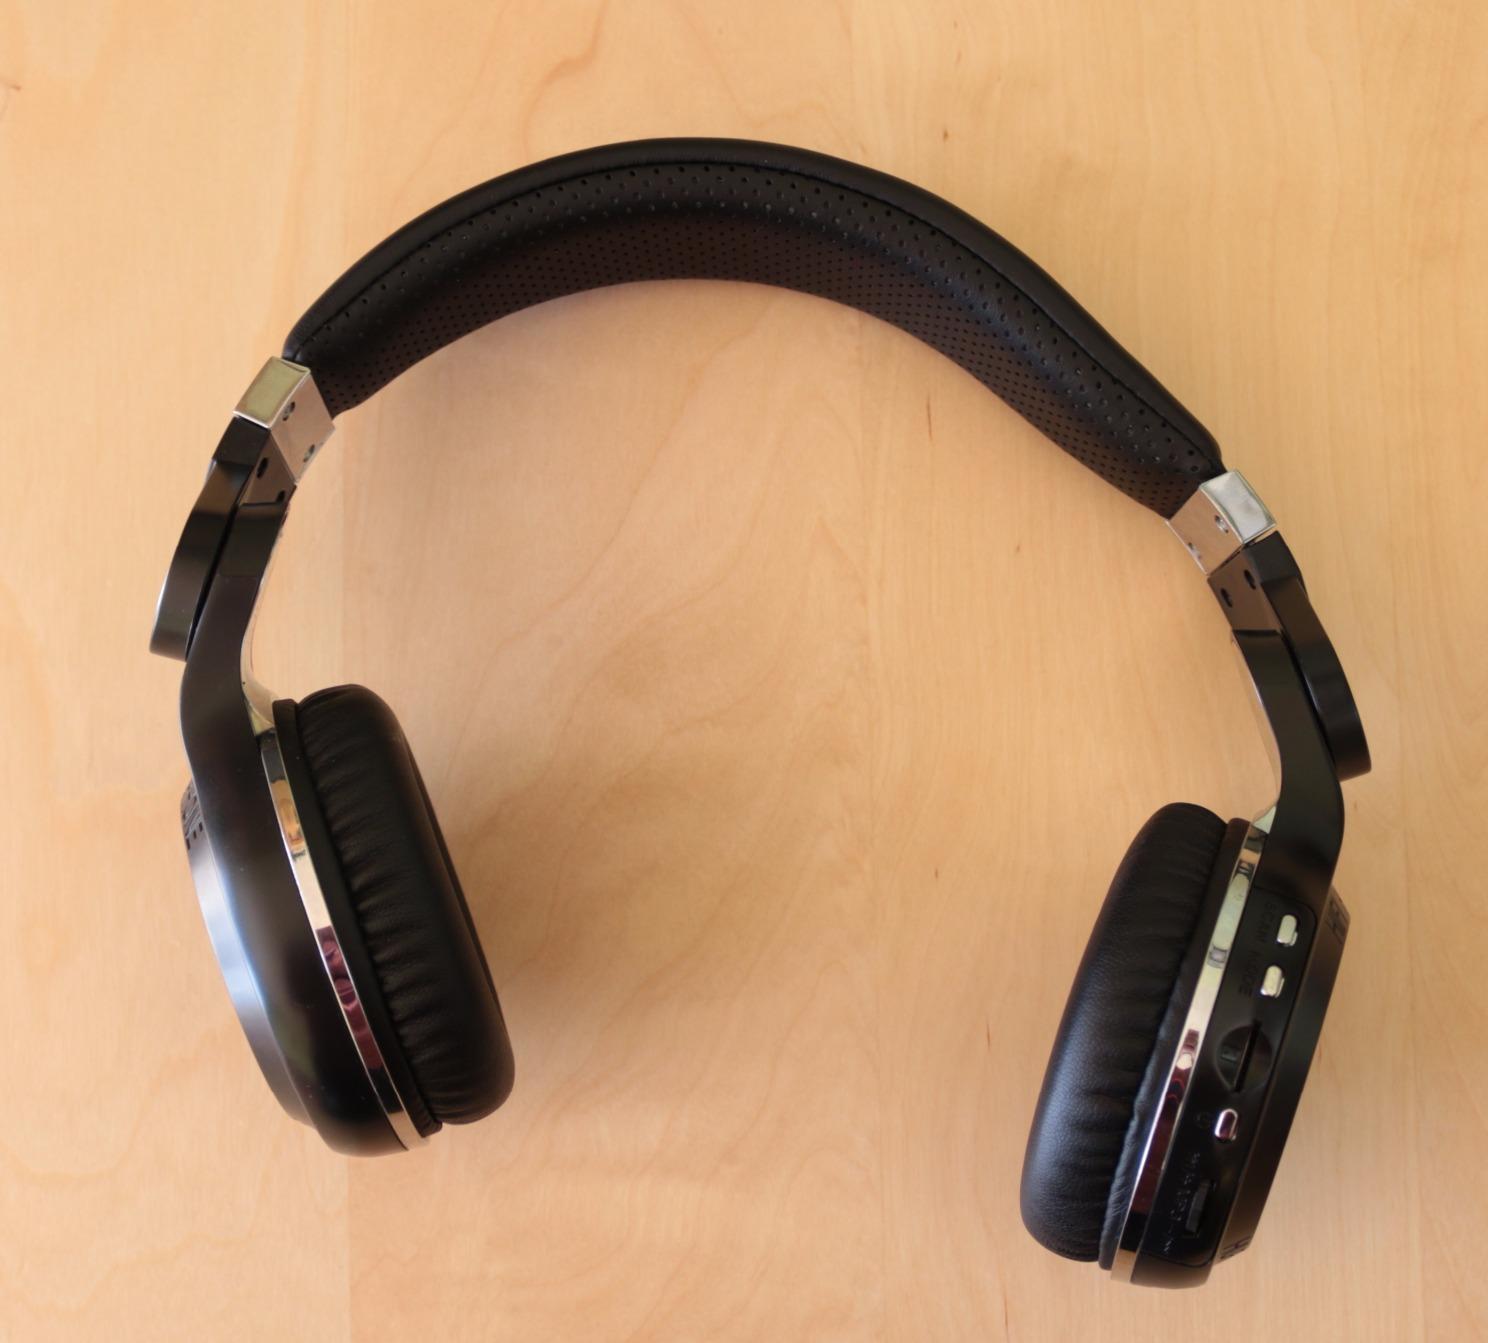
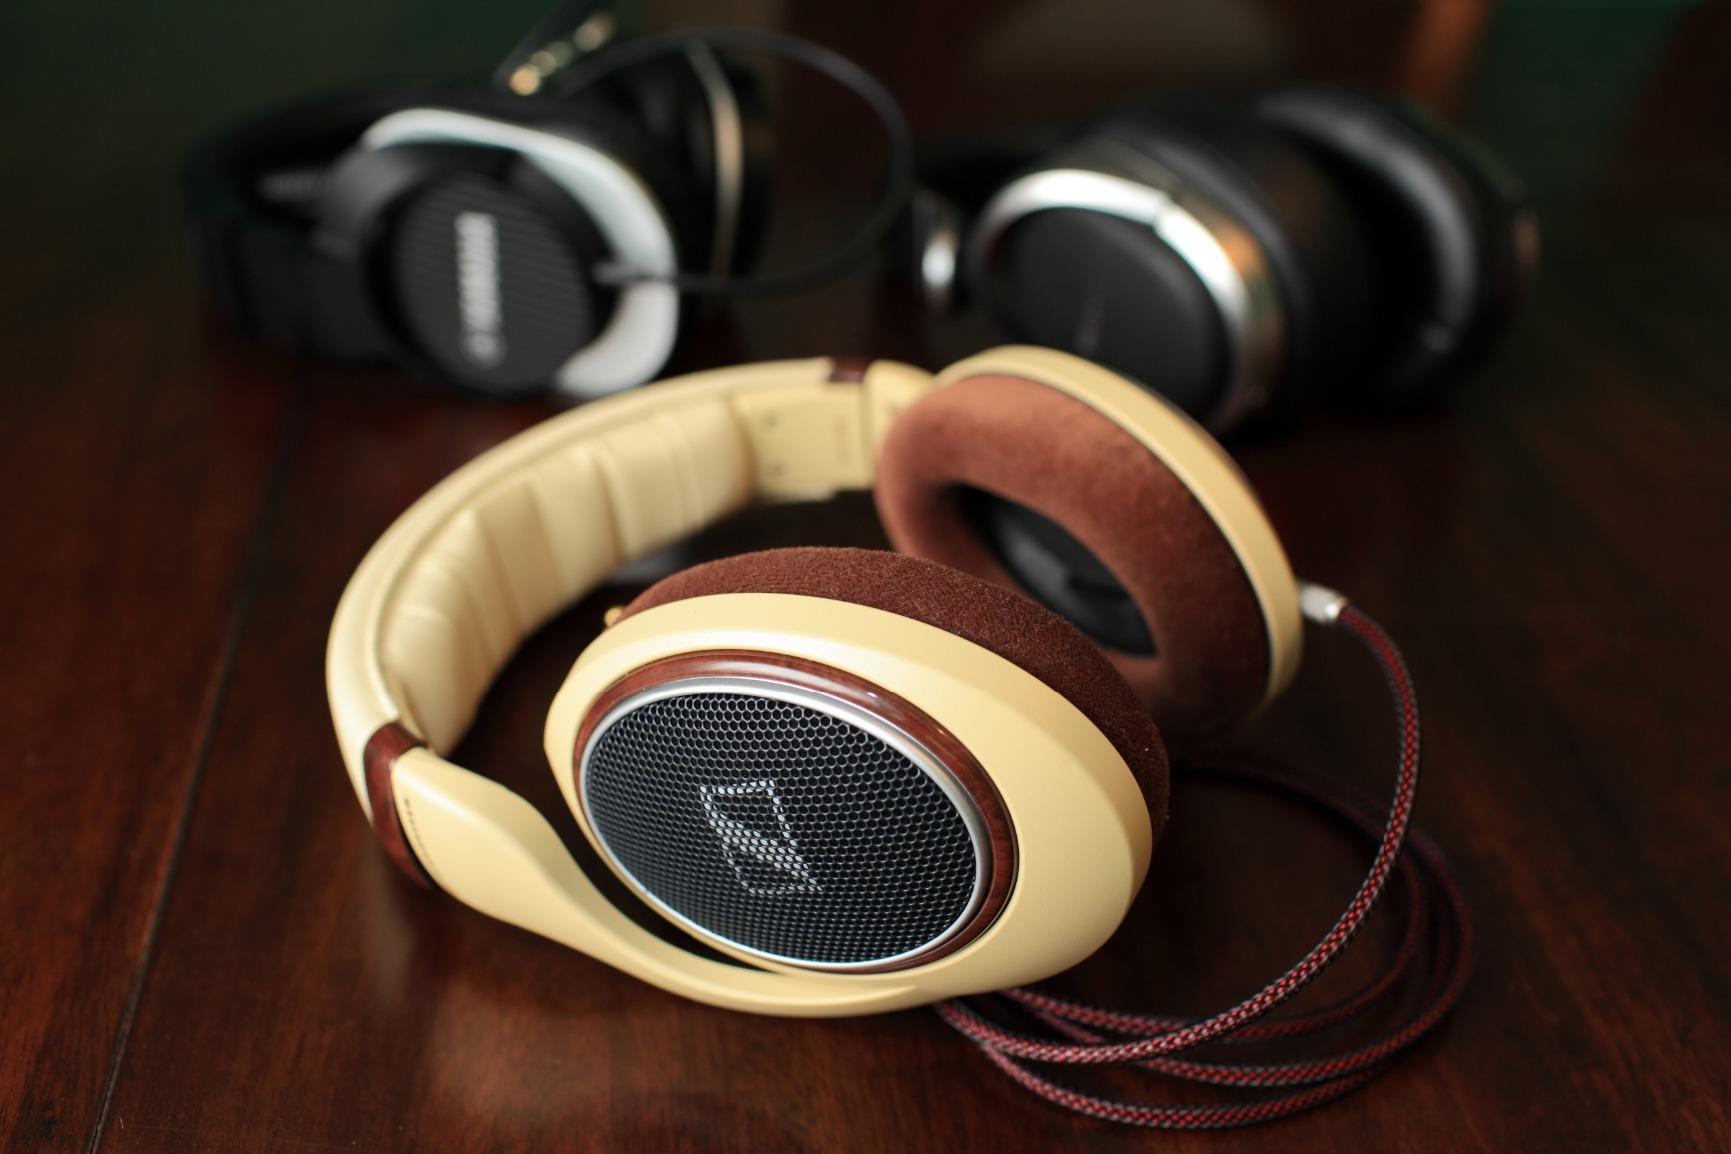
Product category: headphones
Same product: no